Oren R. Earl

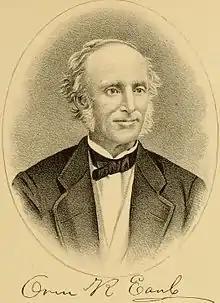
Oren R. Earl (1877)

Oren R. Earl (November 2, 1813 – January 15, 1901) was an American farmer, businessman, banker and politician from New York.